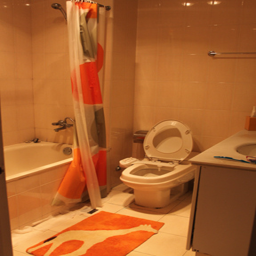
A small bathroom with toilet, sink, bathtub, and colorful accessories.
a bathroom with a toilet and a bath tub and a sink
A toilet in a hotel has a squared seat
A bathroom with an orange and white giraffe rug.
Residential tiled bathroom with giraffe image bath mat